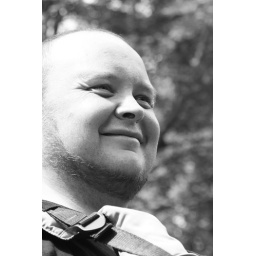
taken just after his first white water trip in a canoe, Wye Rappids 09